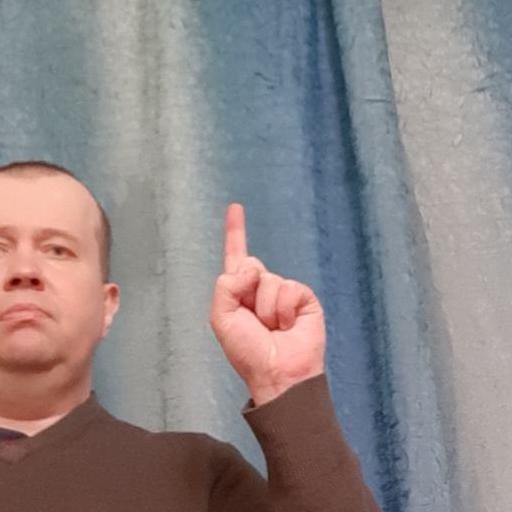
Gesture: one